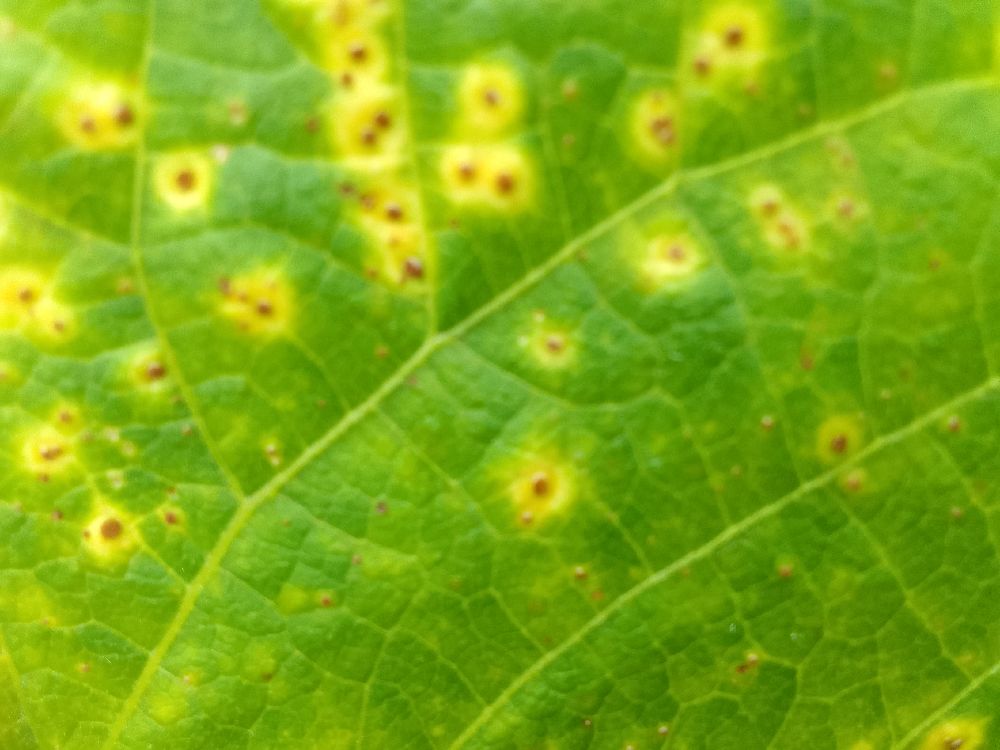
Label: rust